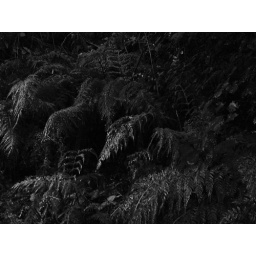
native new zealand ferns in black and white